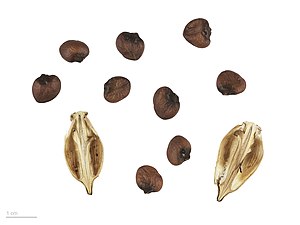
Blød akantus
Acanthus mollis
Blød Akantus er en løvfældende staude med en kraftig bladroset og en opret blomsterstængel. Planten minder meget om en tidsel med de store, tandet-tornede blade.